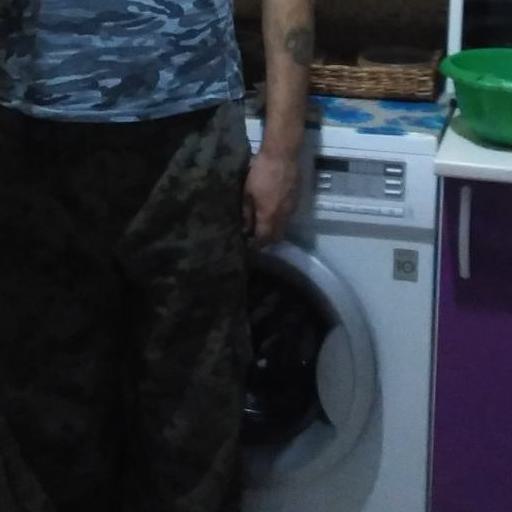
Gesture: no_gesture